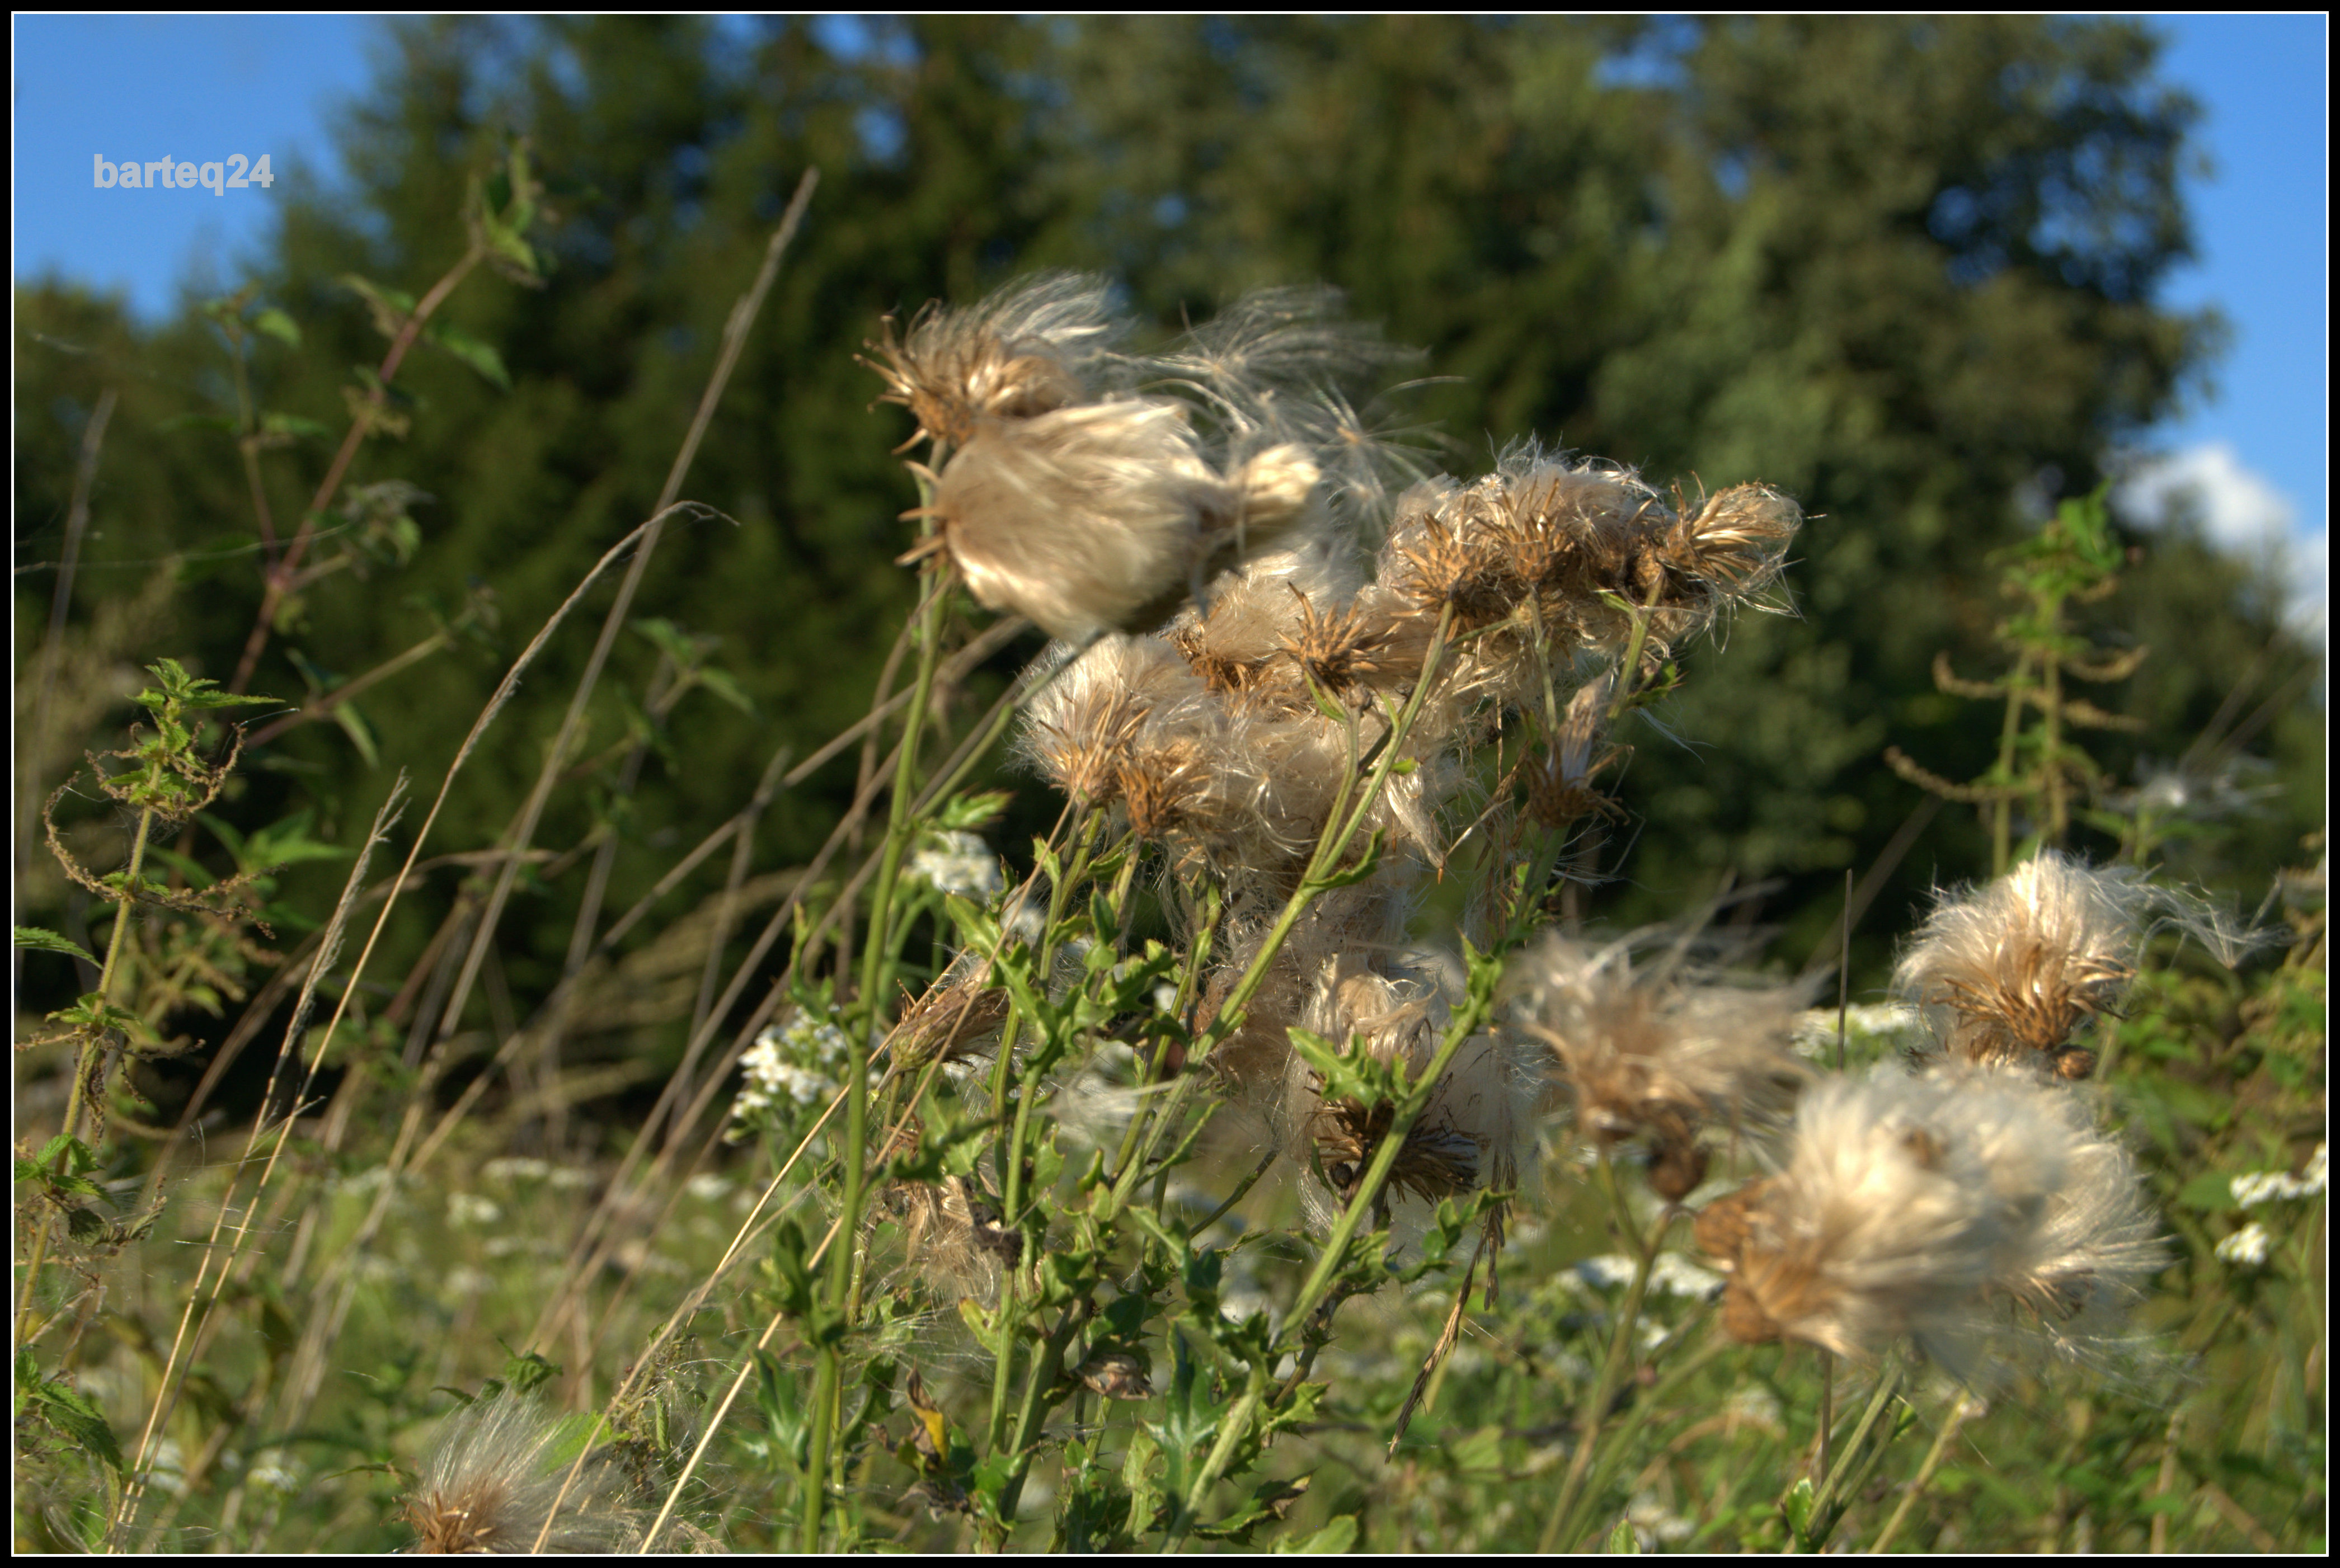
grass, bird, prairie, flower, wildlife, europe, flora, fauna, poland, europa, sparrow, polska, mazovia, mazowsze, stupsk, perching bird